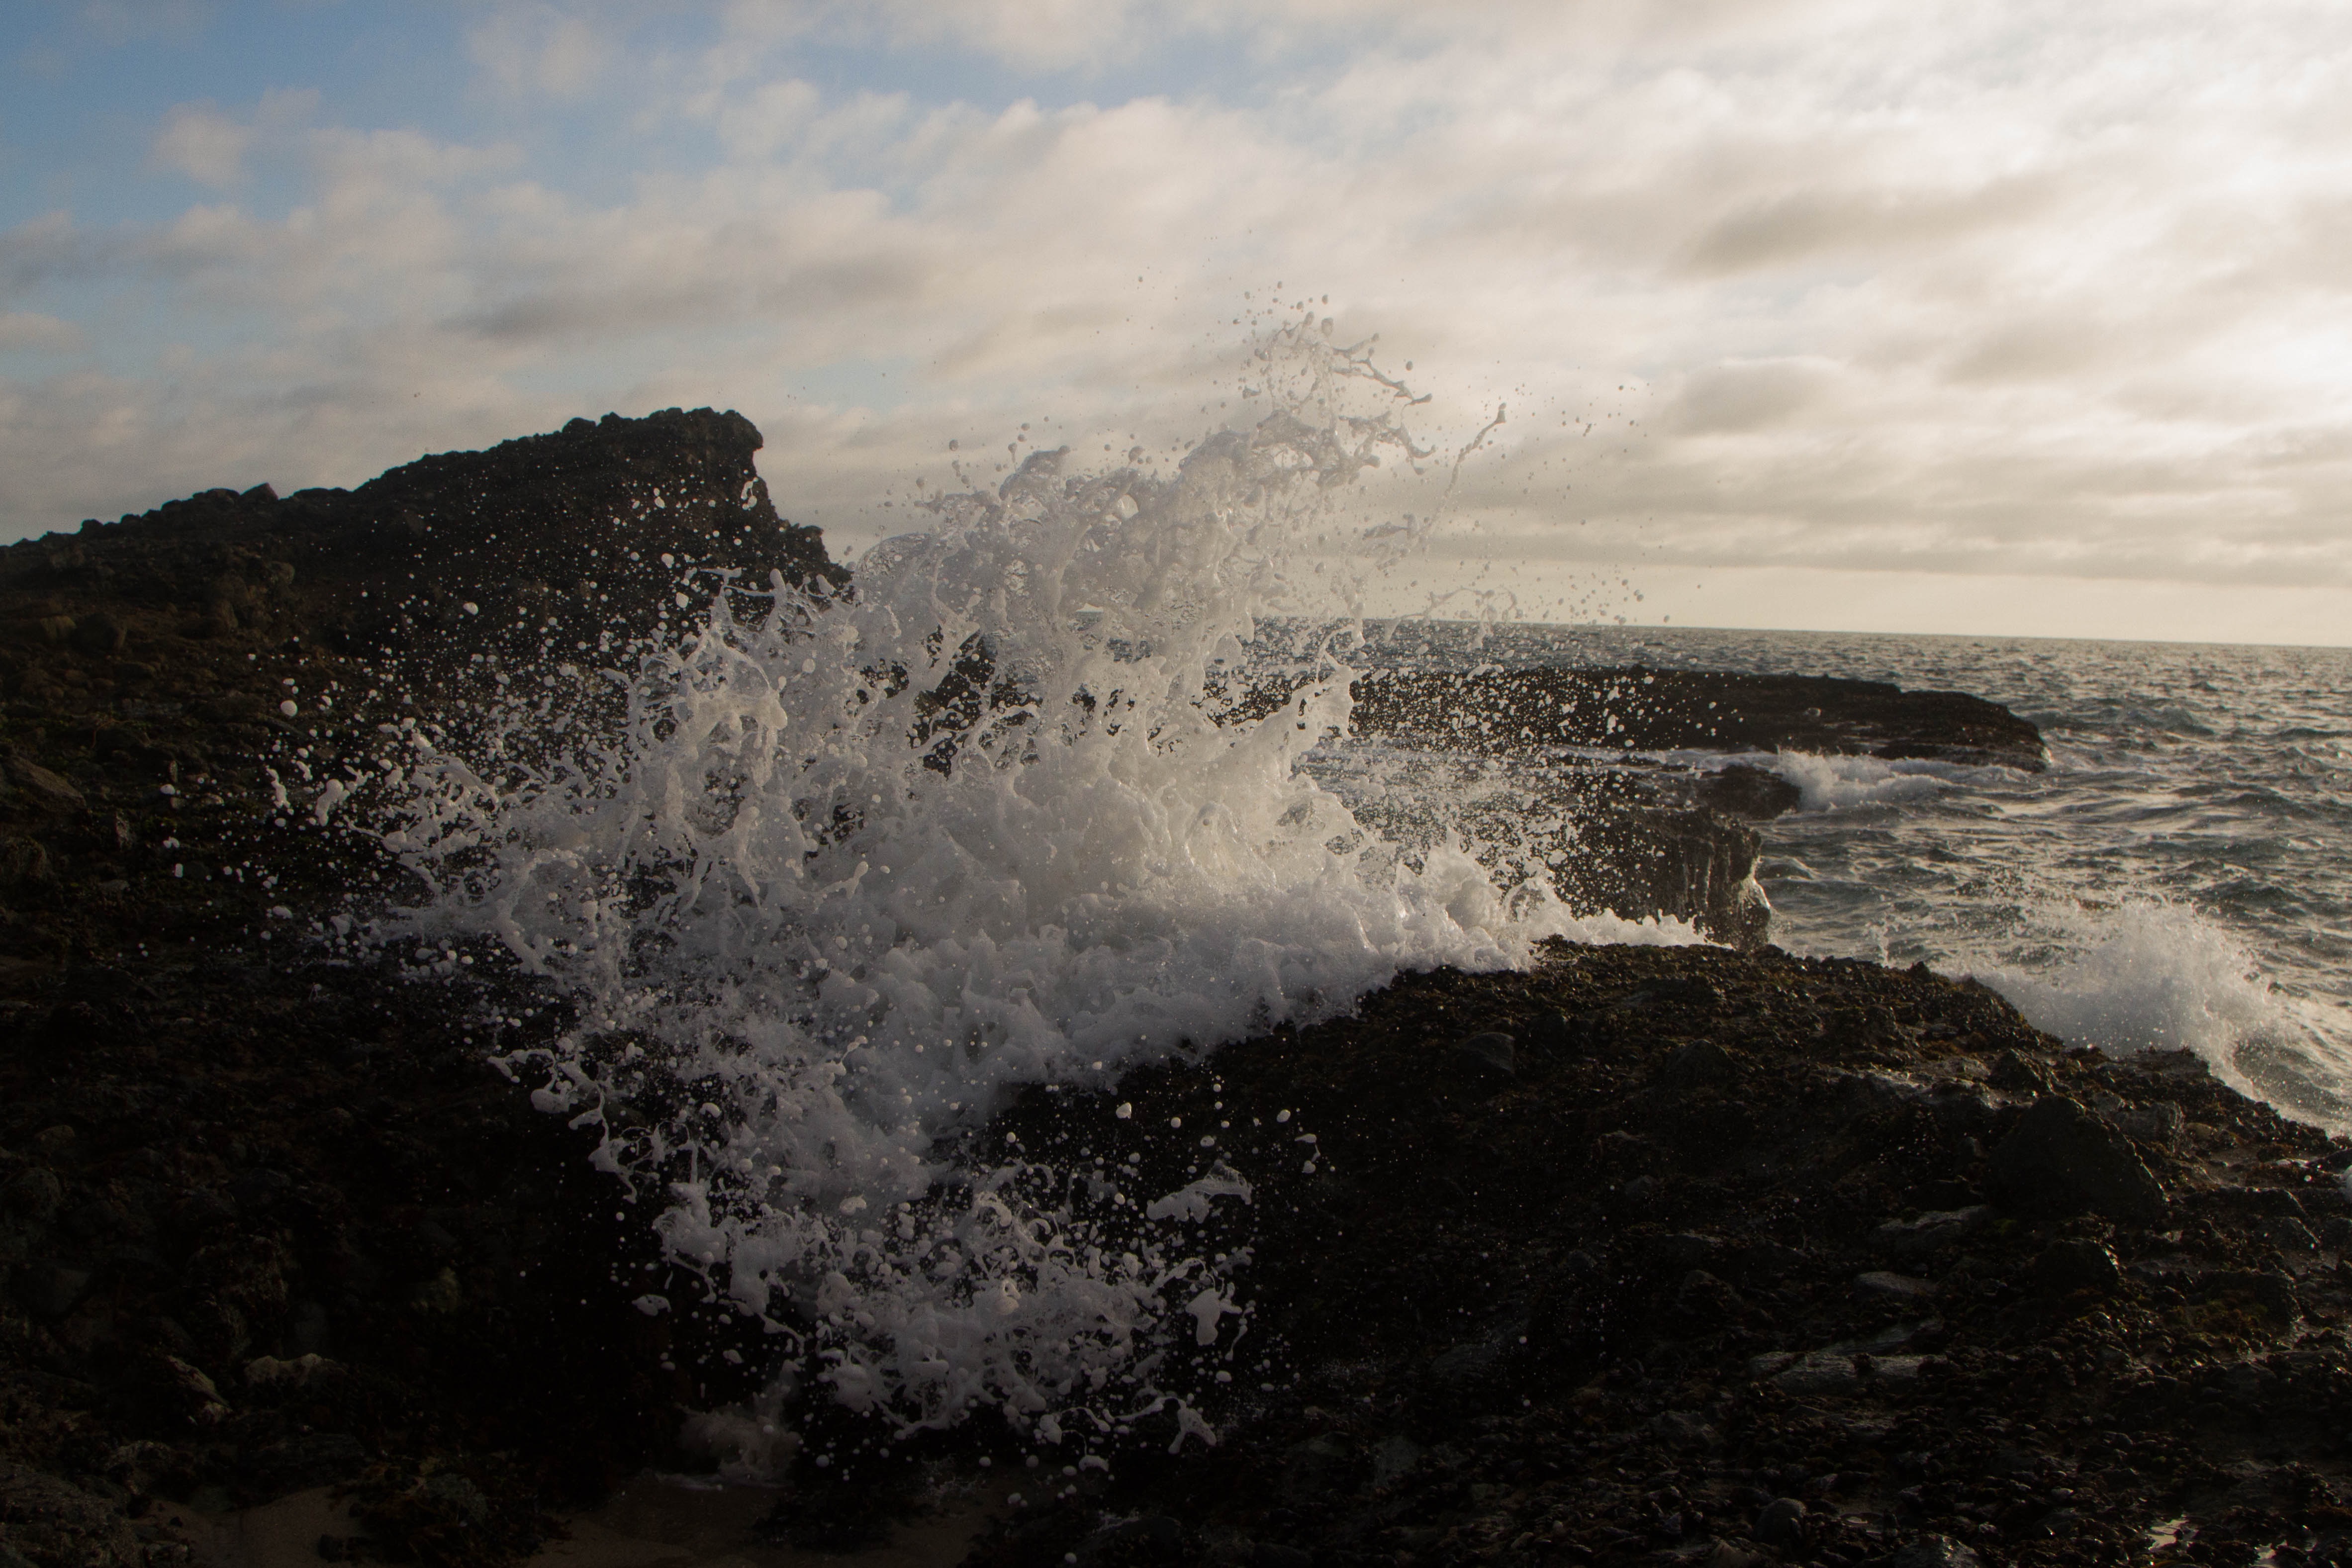
beach, sea, coast, water, nature, rock, ocean, horizon, cloud, morning, shore, wave, cliff, terrain, body of water, atmospheric phenomenon, geological phenomenon, wind wave